Gerald R. Ford-class aircraft carrier

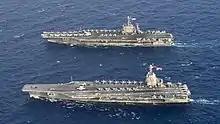
Aerial view of "Gerald R. Ford" (CVN-78, bottom) alongside (CVN-75, top), a ship of the preceding

Catapult No. 4 on the "Nimitz" class cannot launch fully loaded aircraft because of low wing clearance along the edge of the flight deck.